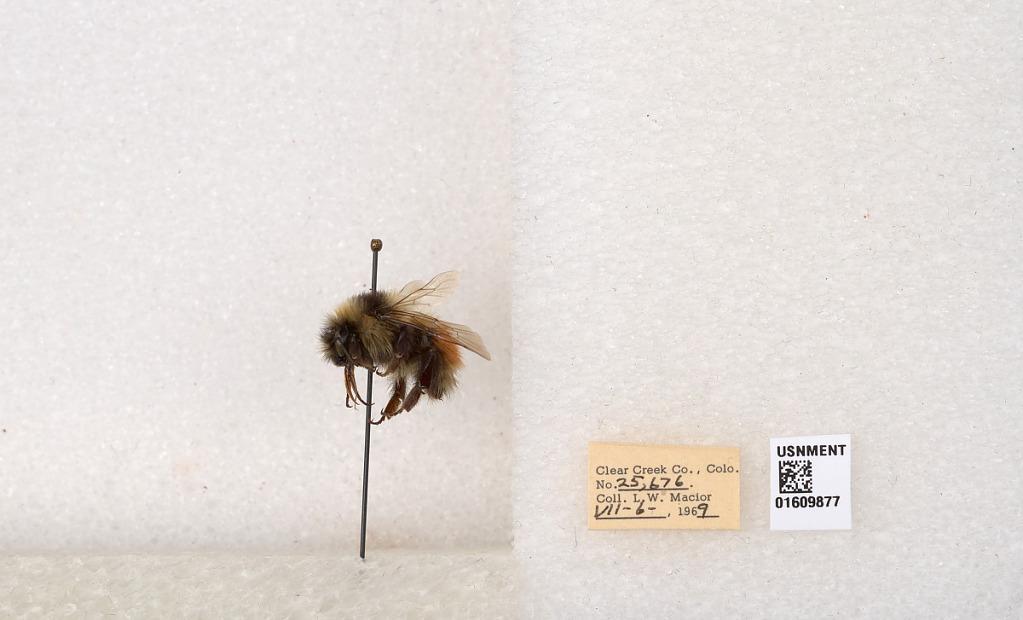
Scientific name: Bombus (Pyrobombus) sylvicola Kirby
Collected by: L. Macior
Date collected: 1969-7-6
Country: United States
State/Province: Colorado
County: Clear Creek
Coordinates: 39.6856, -105.645